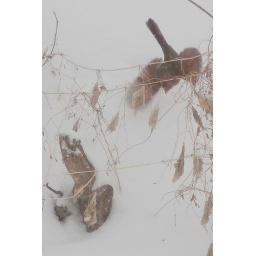
The bird was swooping in to land. I think it's a female cardinal, but it's tough to tell.